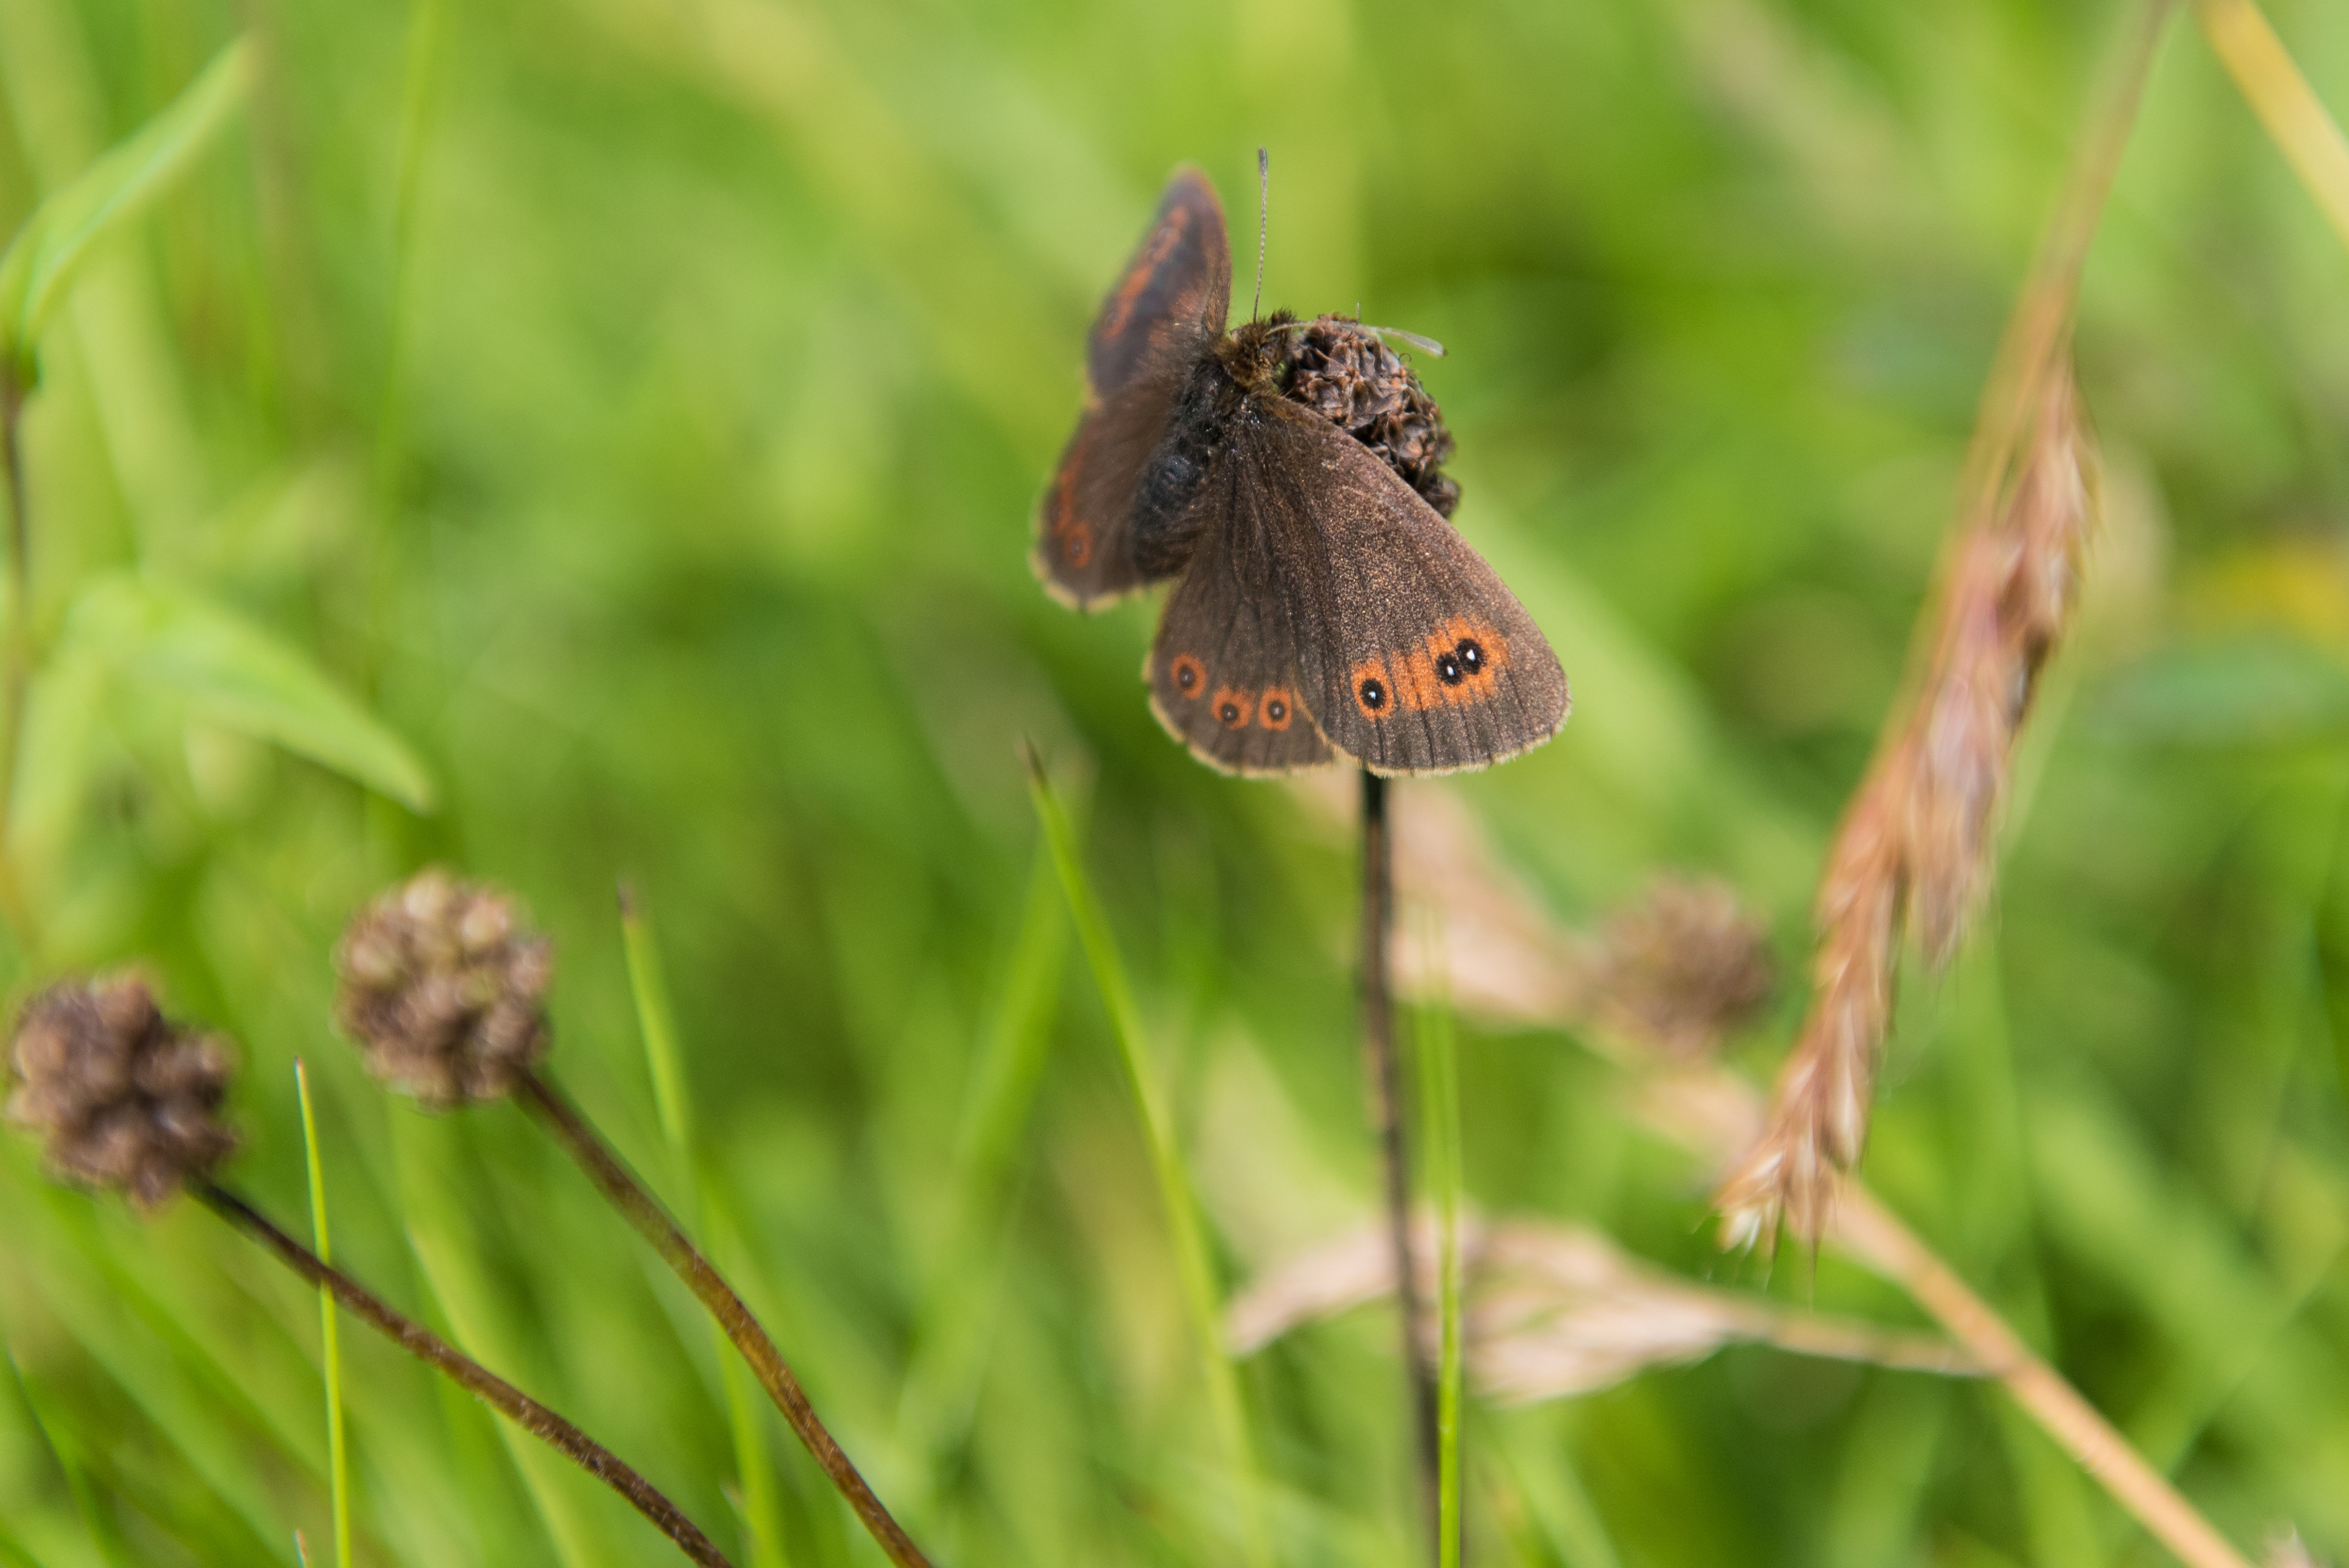
nature, grass, meadow, prairie, flower, summer, wildlife, orange, green, insect, macro, brown, botany, butterfly, flora, fauna, invertebrate, wildflower, close up, animal world, nectar, macro photography, in the free, pollinator, close to, moths and butterflies, lycaenid, gatekeeper butterfly